Organic movement

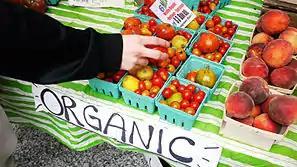
Organic tomatoes

The organic movement broadly refers to the organizations and individuals involved worldwide in the promotion of organic food and other organic products. It started during the first half of the 20th century, when modern large-scale agricultural practices began to appear.